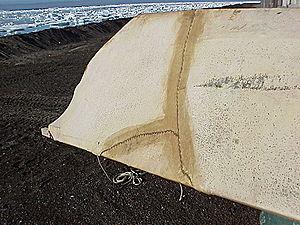
Un umiak, umiaq, umiac ou oumiak est un type de grand canoë traditionnel utilisé par les Eskimos, propulsée à la pagaie, utilisée l'été et pouvant contenir jusqu'à 20 personnes.